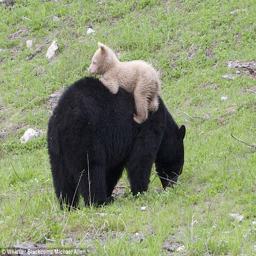
the bear played with its mother and scientists are now trying to ascertain why it has such a light coat